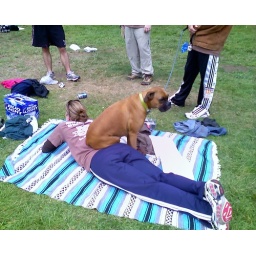
best seat in the house